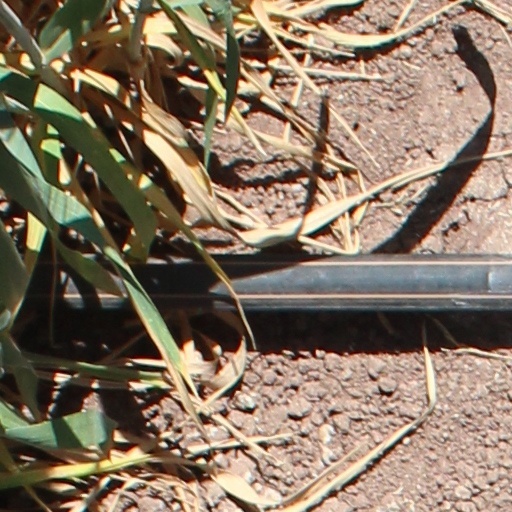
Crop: wheat